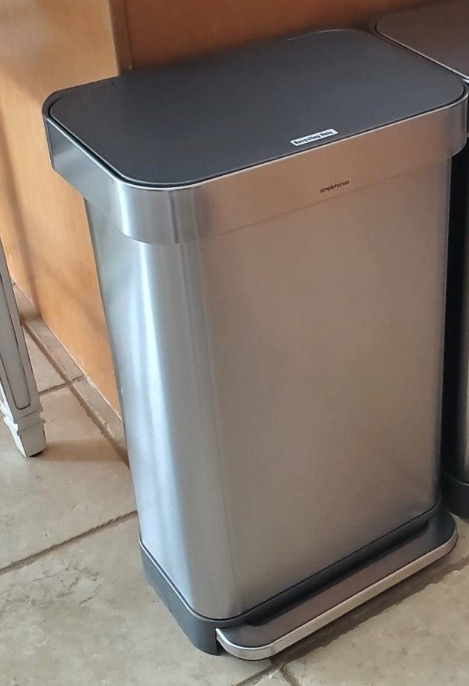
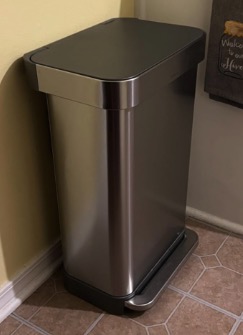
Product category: misc
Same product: yes